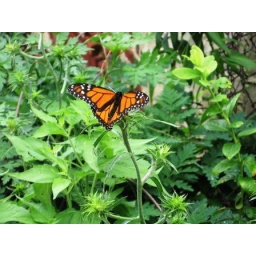
butterfly perched on native plant in my garden